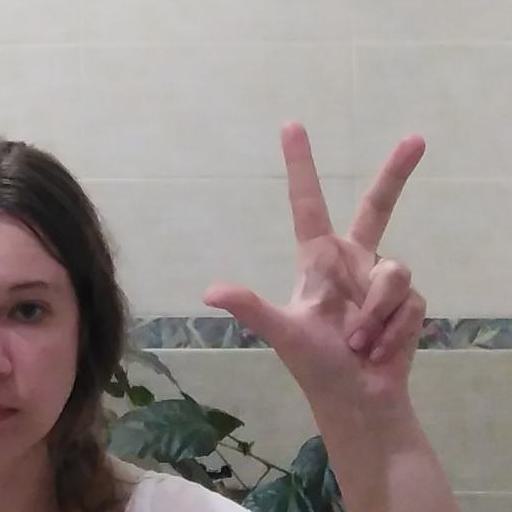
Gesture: three2